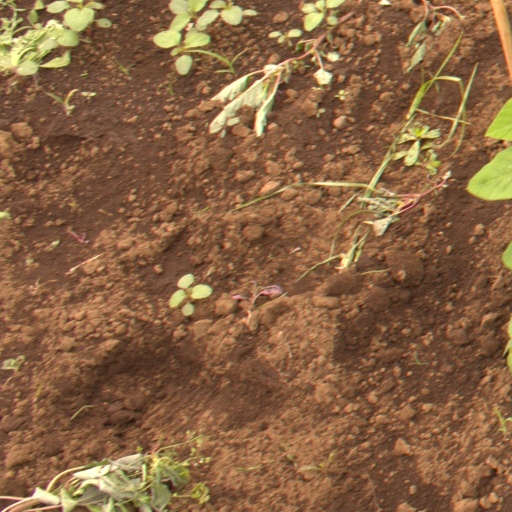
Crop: soybean